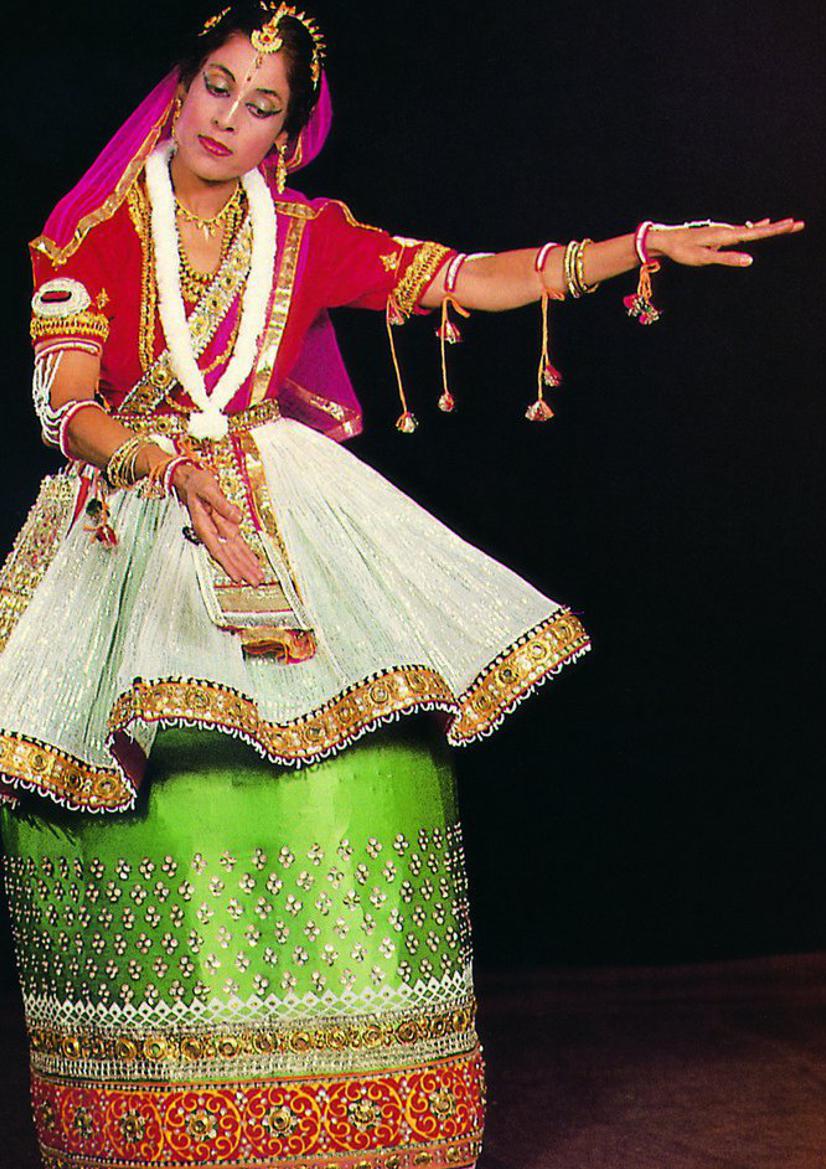
Dance form: manipuri